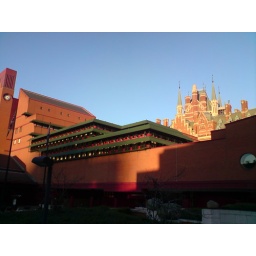
London British library and St Pancras international in the back ground